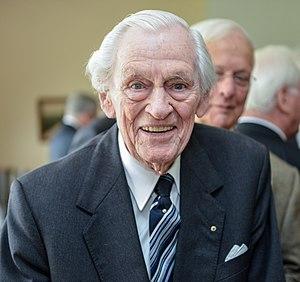
Reinhard Hardegen, né le 18 mars 1913 à Brême et mort le 9 juin 2018 dans la même ville, est un commandant de U-boot, un homme d'affaires et un parlementaire allemand.